Roughton, Norfolk

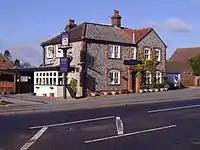
The New Inn public house, Roughton

In September 1933, Albert Einstein was brought to live in a small hut on Roughton Heath after fleeing Nazi Germany. Commander Oliver Locker-Lampson MP offered Einstein a refuge in Norfolk before he travelled to the United States. While here, he was sculpted by Jacob Epstein. A blue plaque commemorating Einstein's stay can be found at the entrance of the "New Inn" public house in the village. On 7 October 1933, he set sail from Southampton for a new life in the United States and never returned to Europe.